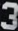
Number: 3